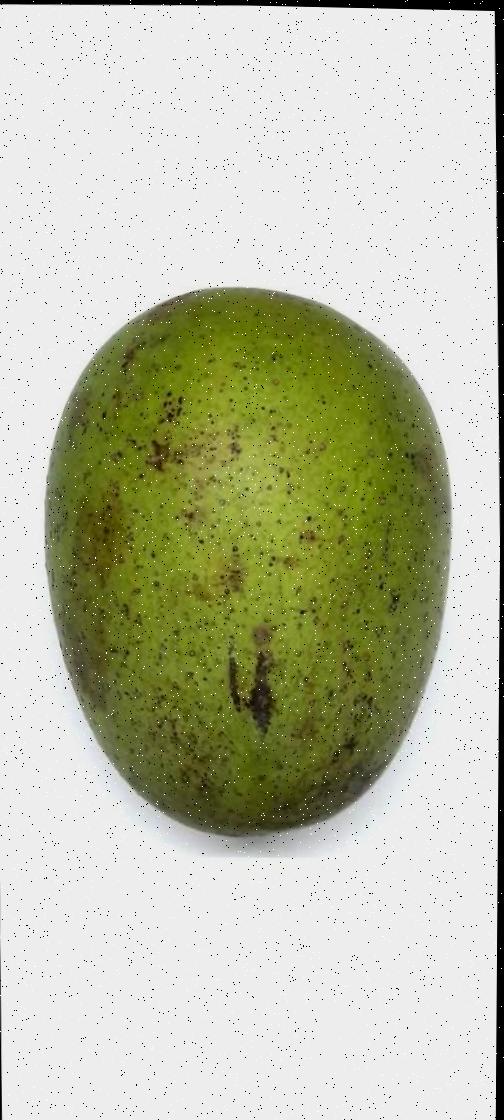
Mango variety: Langra